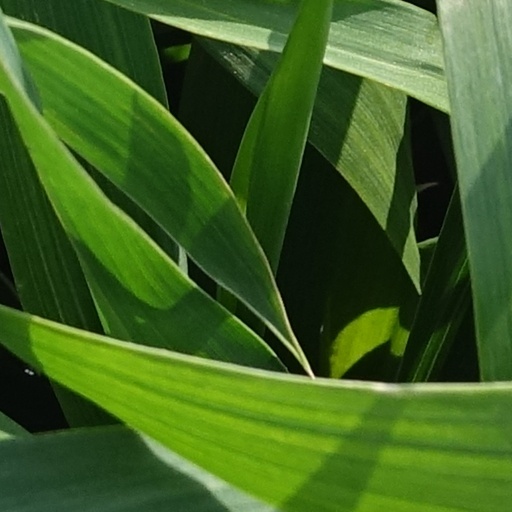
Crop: wheat